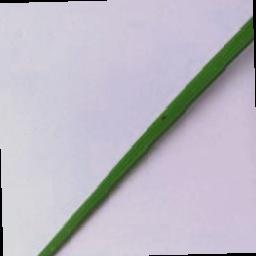
Label: Rice___Brown_Spot